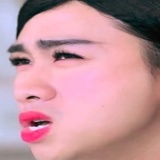
diễn viên Hải Triều